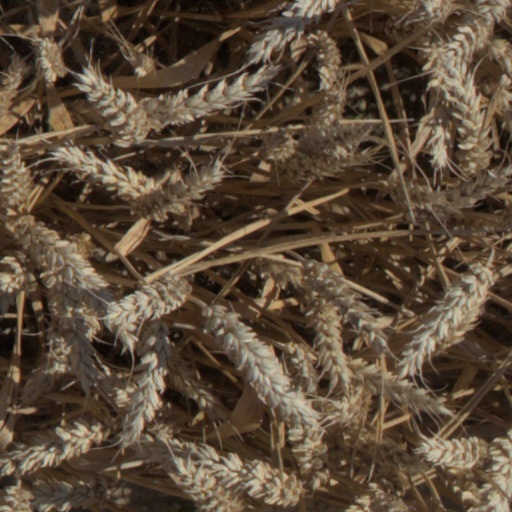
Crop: wheat